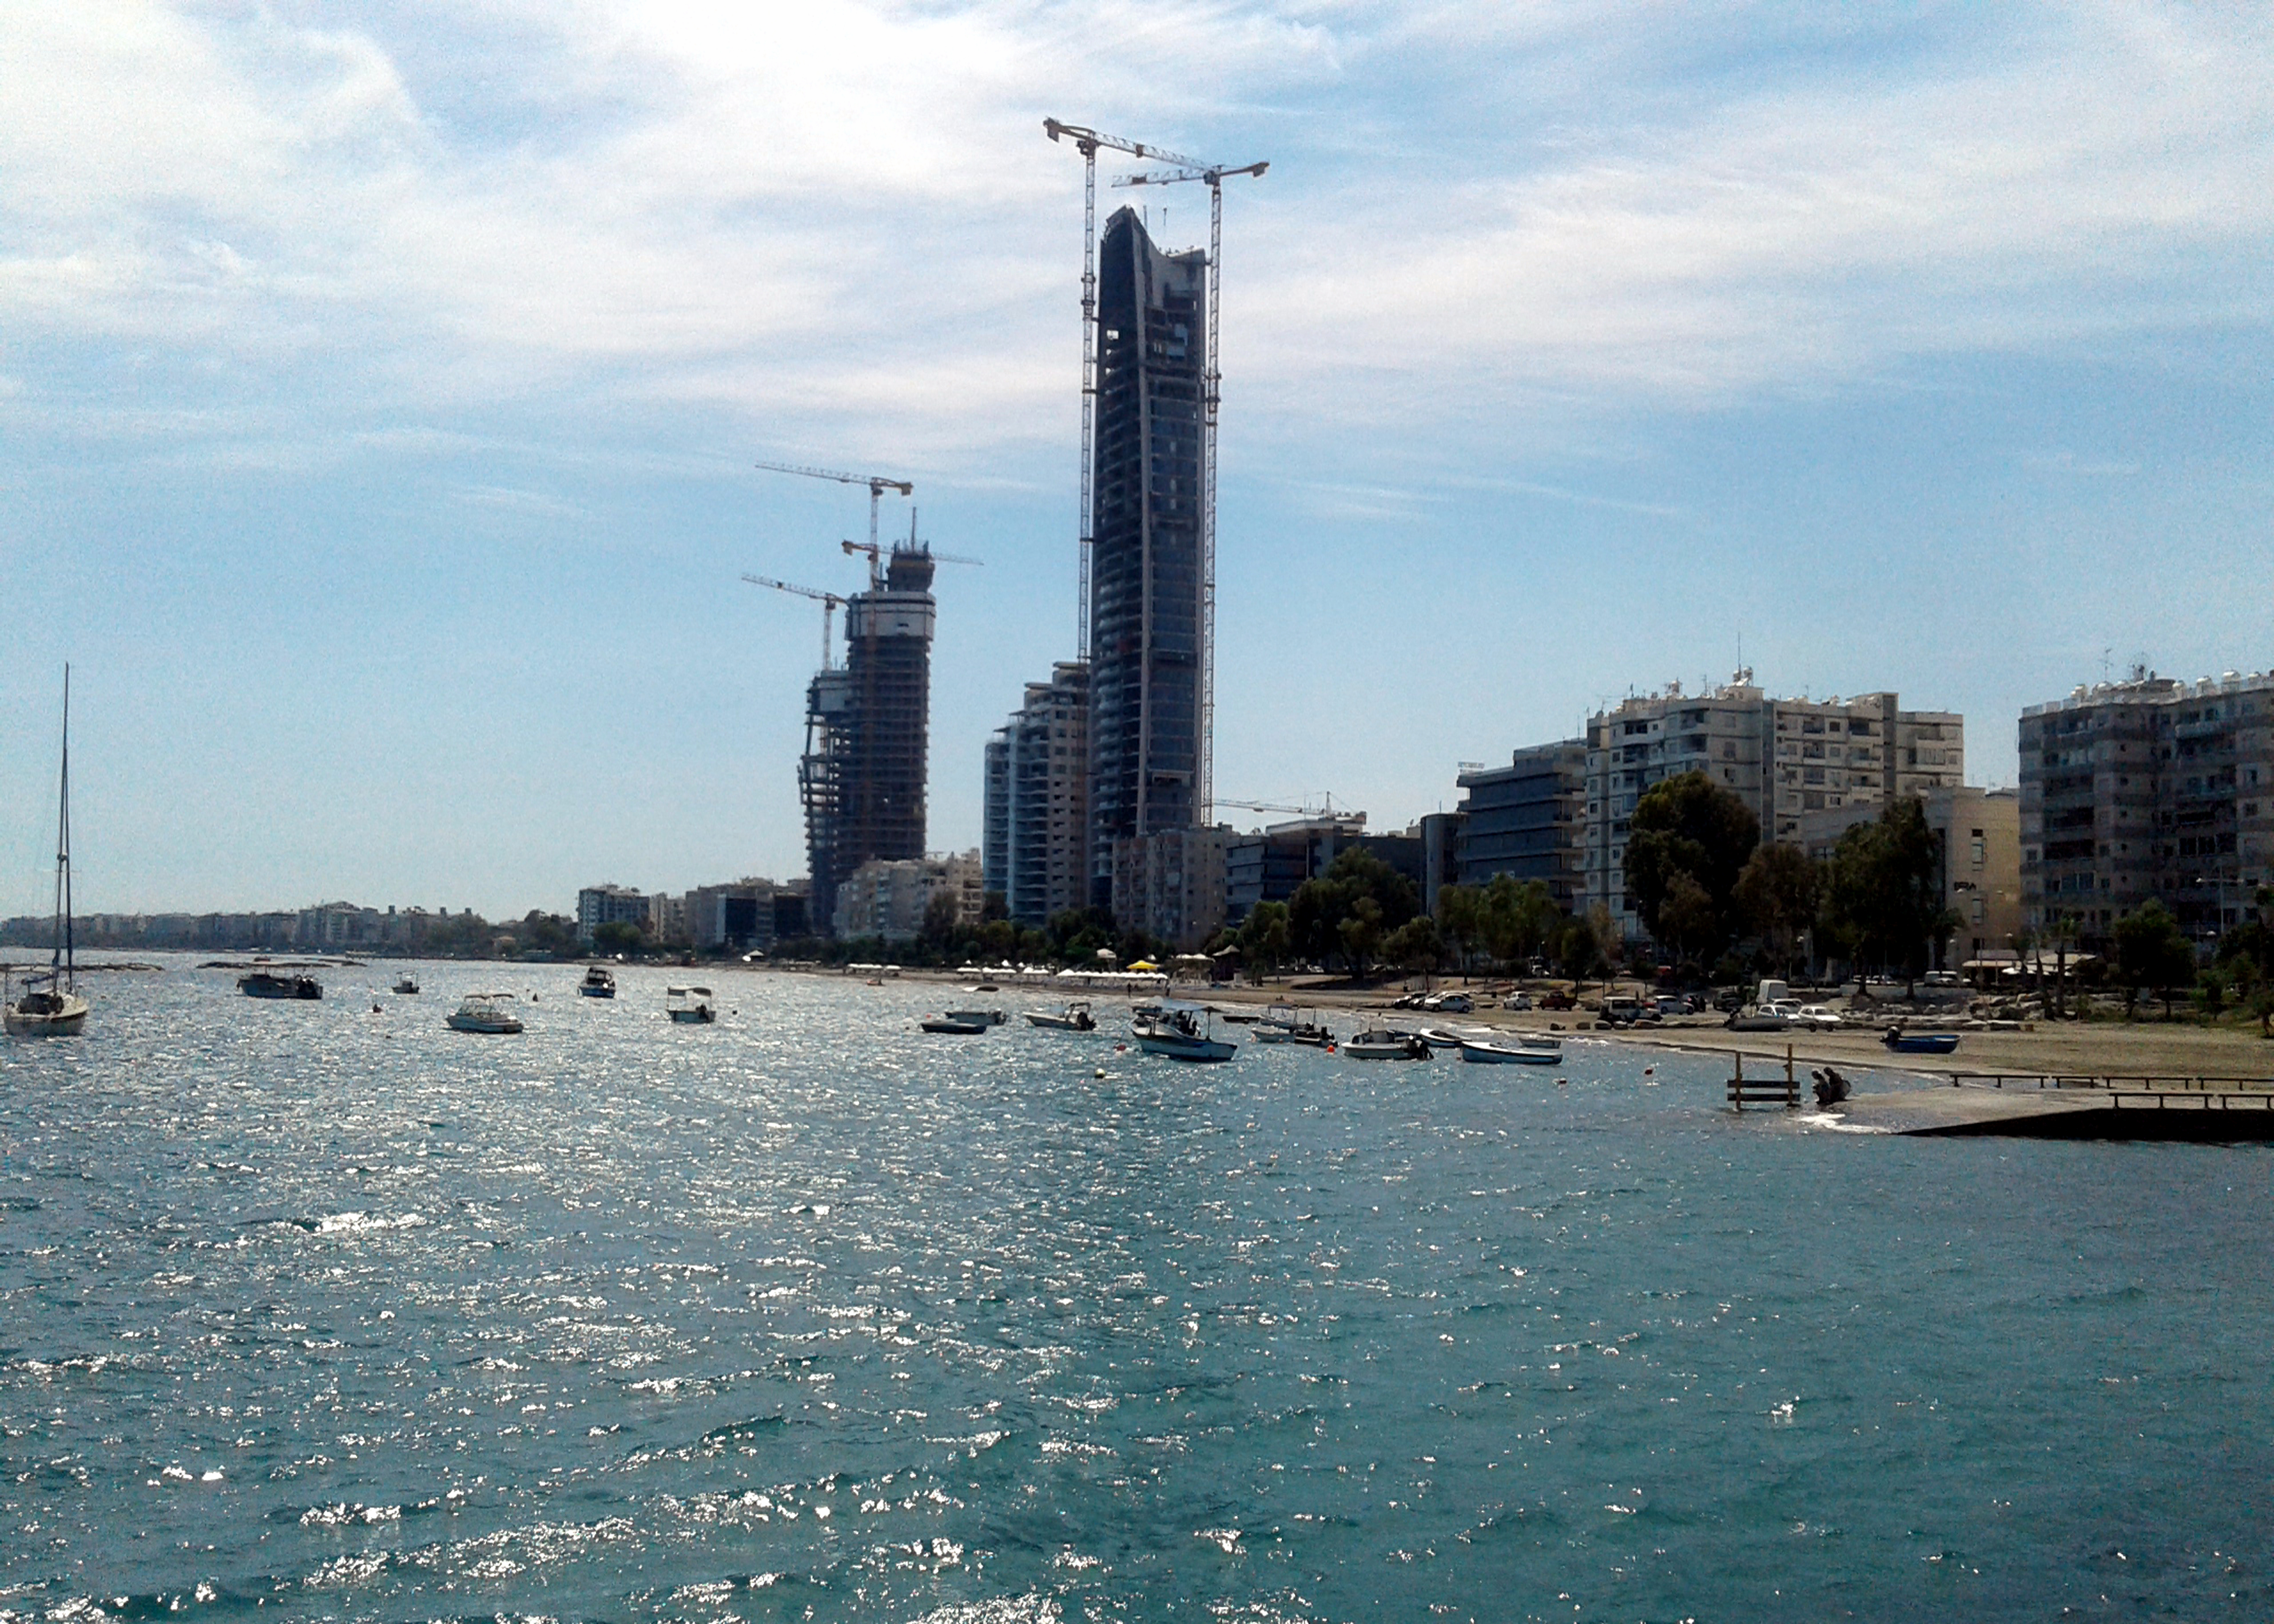
sky, sea, blue, development, cranes, crane, water, construction, boats, clouds, cloud, skyscraper, building, daytime, tower, boat, tower block, body of water, lake, cityscape, city, condominium, watercraft, waterway, horizon, metropolis, tree, harbor, travel, channel, mixed use, ocean, coast, downtown, dock, water transportation, bay, skyline, port, marina, sound, tourism, commercial building, house, apartment, boats and boating equipment and supplies, reflection, vacation, river